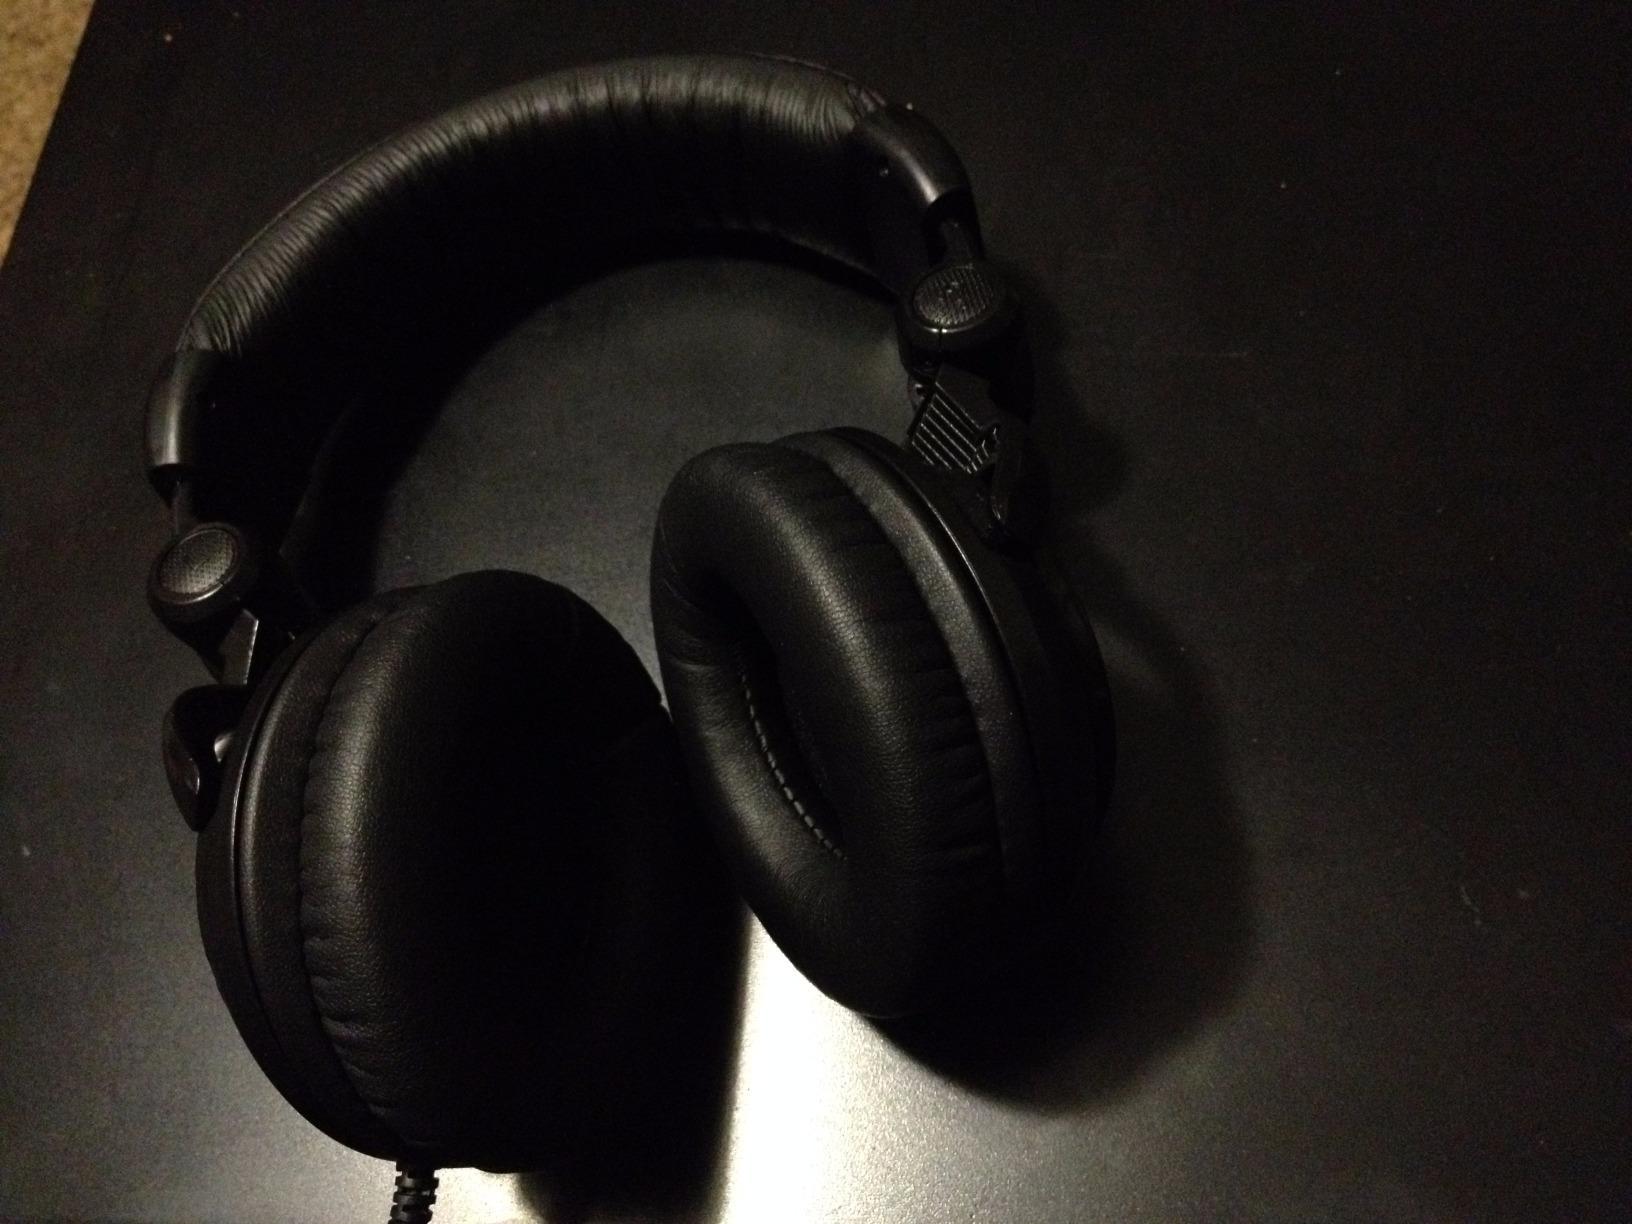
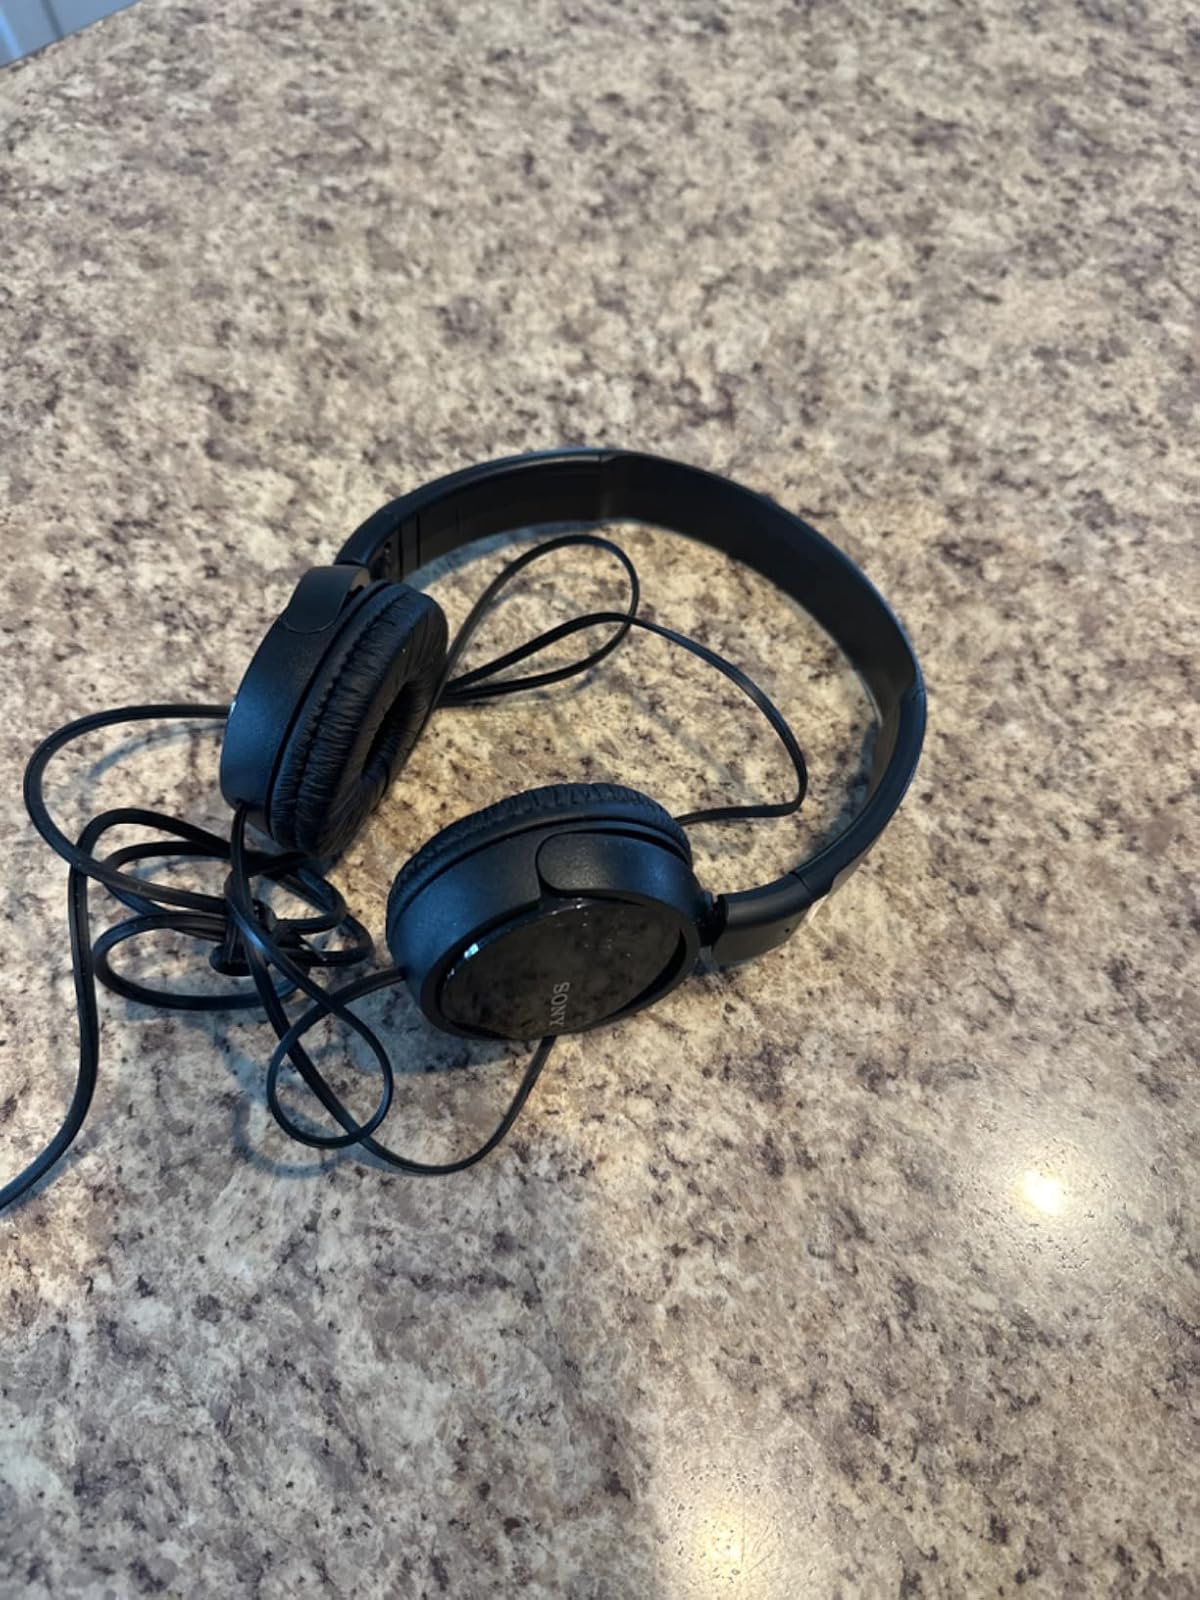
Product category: headphones
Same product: no